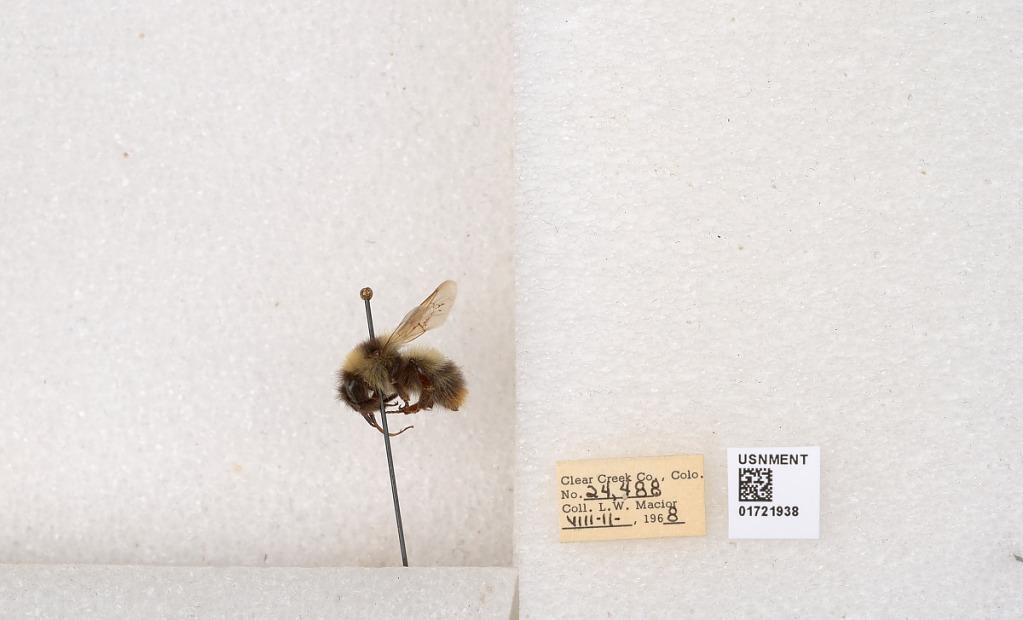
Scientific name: Bombus kirbyellus
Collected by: L. Macior
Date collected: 1968-8-11
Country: United States
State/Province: Colorado
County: Clear Creek
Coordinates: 39.6891, -105.644